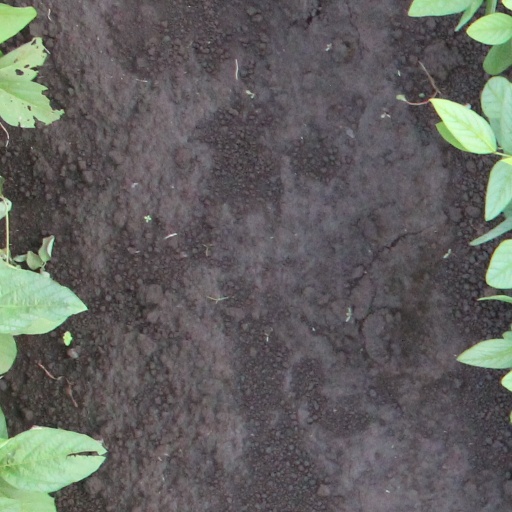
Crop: soybean